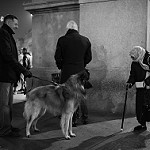
Scene: Outdoor